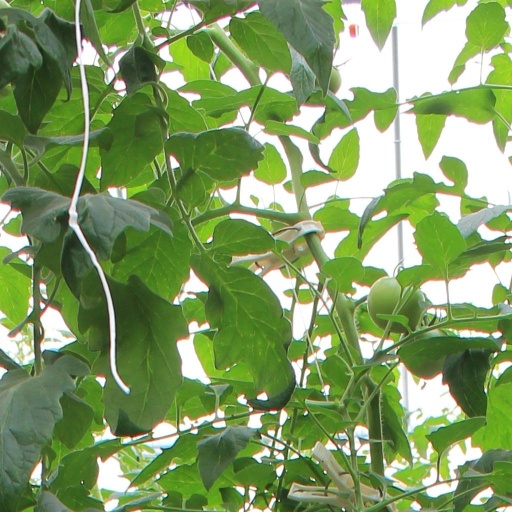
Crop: tomato